Vipul Patel

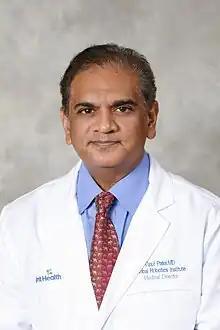
Dr. Vipul Patel

Vipul R. Patel, FACS is the founder and Medical Director of the AdventHealth’s Global Robotics Institute, founder and Vice President of the Society of Robotic Surgery, and founder and Editor Emeritus of The Journal of Robotic Surgery. He is board certified by the American Urological Association and specializes in robotic surgery for prostate cancer. On April 29, 2024, Dr. Vipul Patel completed his 18,000th robotic-assisted prostatectomy. The large volume of prostatectomies he has performed has enabled him to amass a large amount of statistical evidence regarding the efficacy of robotic techniques which has been used in developing and refining techniques. Patel credits the use of robotic assisted surgery with helping surgeons achieve better surgical outcomes with the "trifecta" of cancer control, continence and sexual function. In the course of his career Patel has led and participated in studies that have resulted in developing improved outcomes for robotic surgery and urologic treatment.